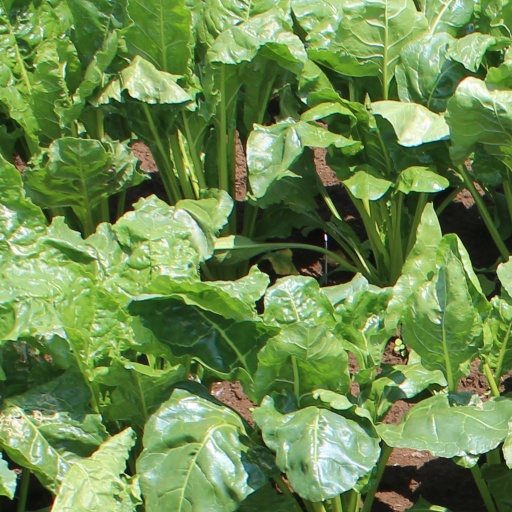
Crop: sugar beet